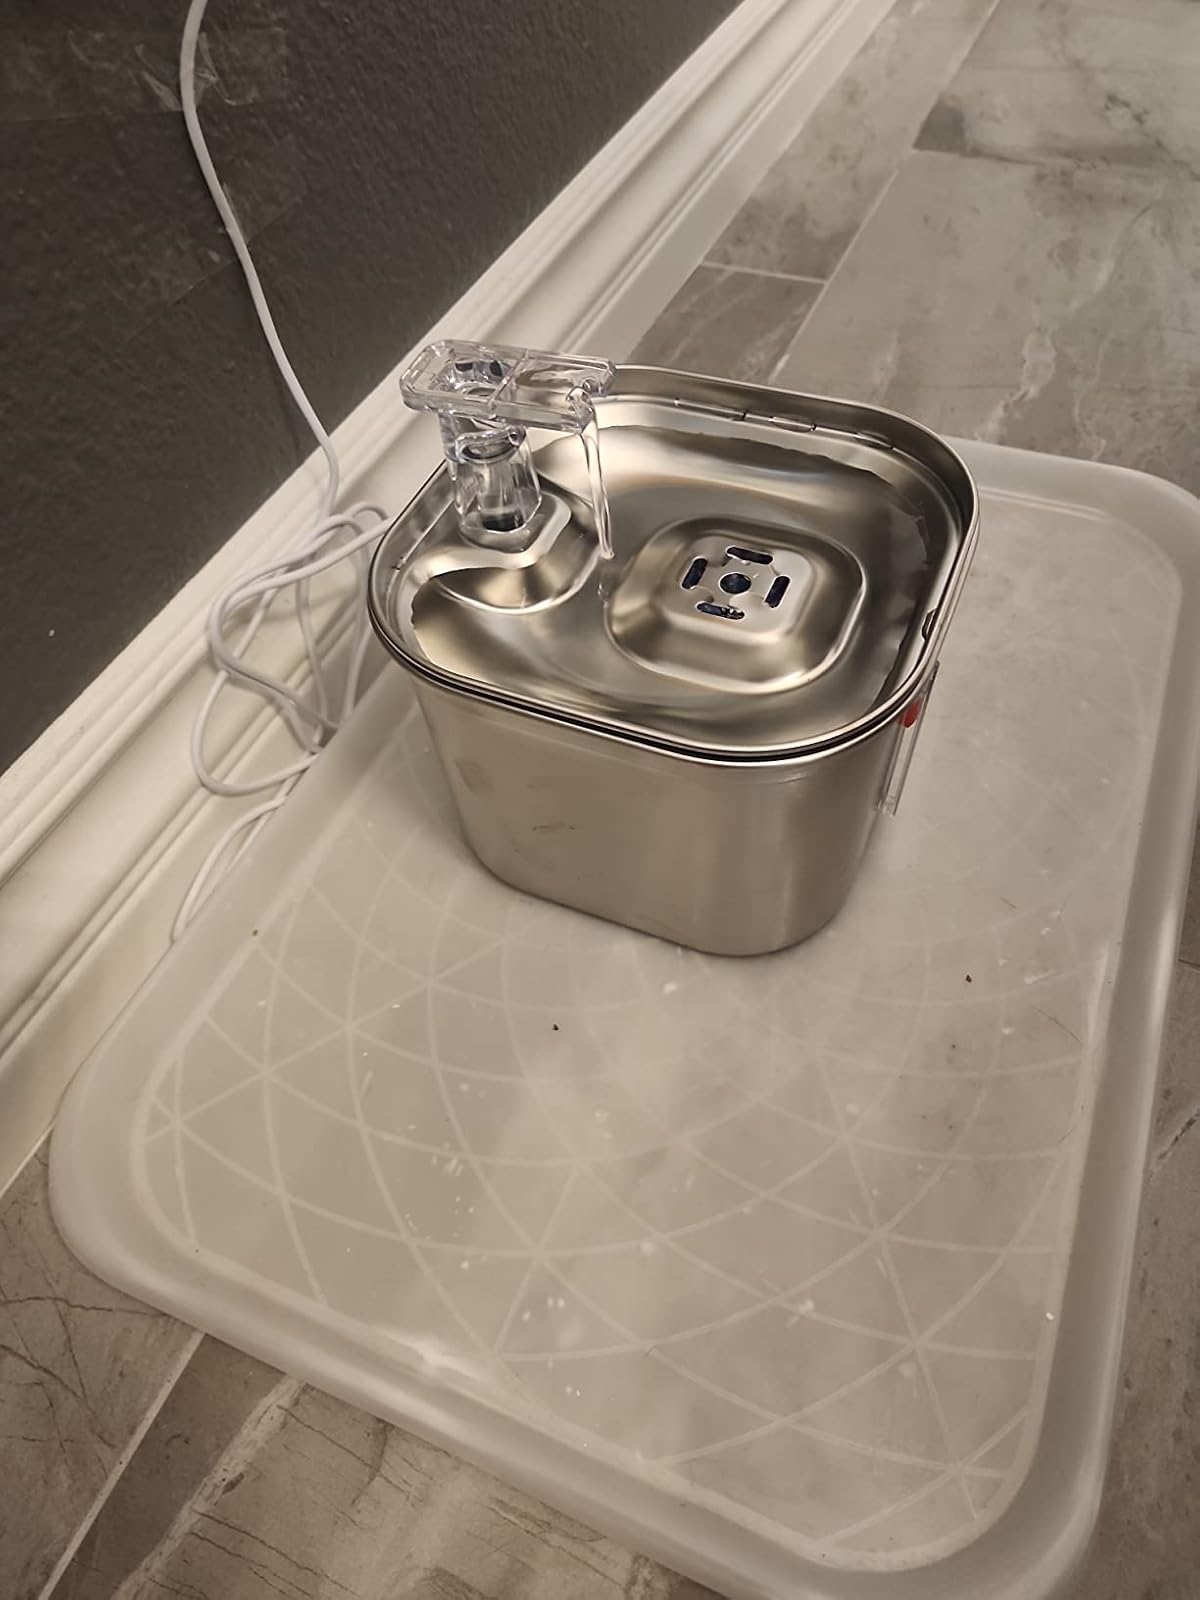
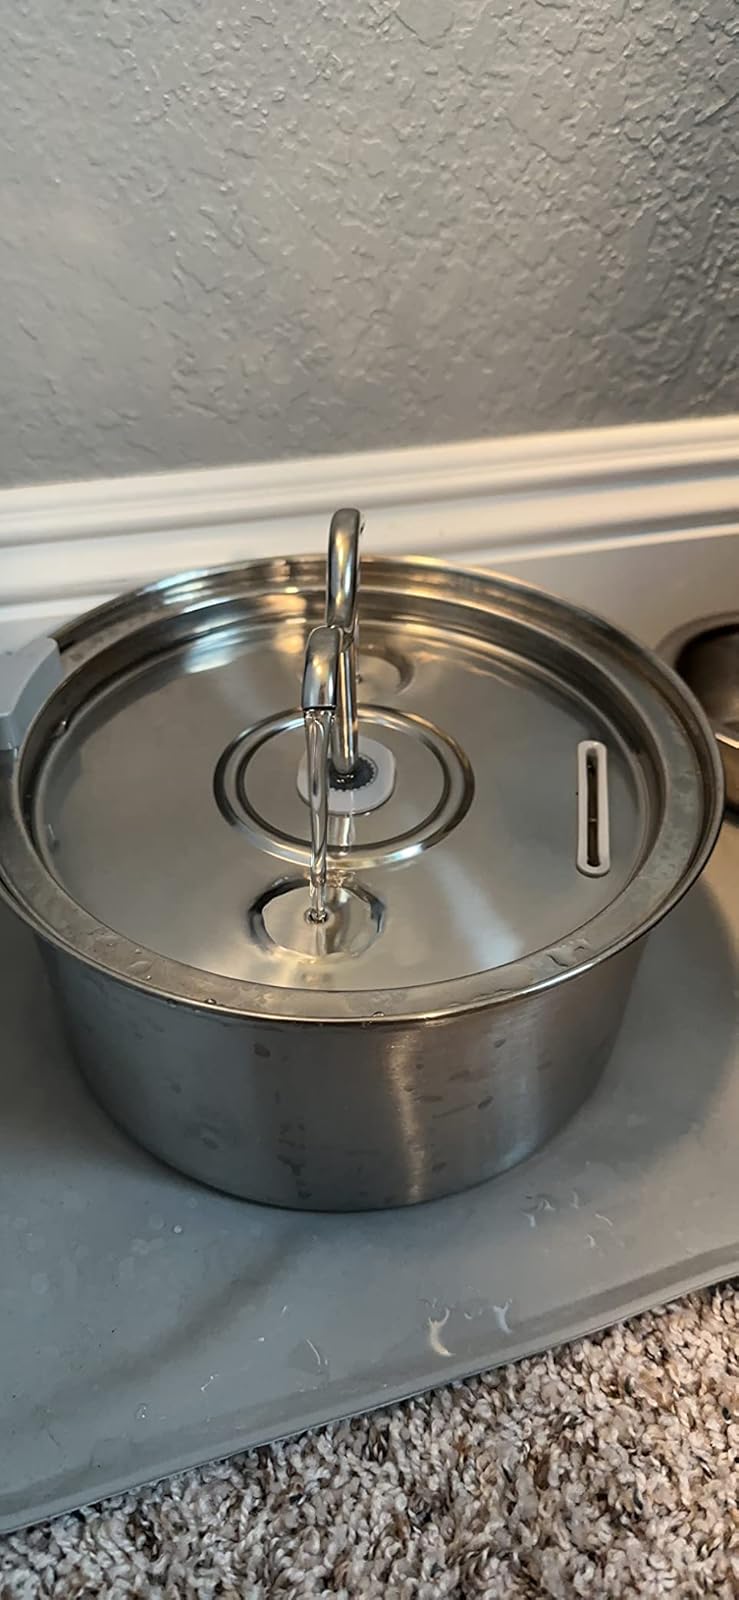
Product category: items_bowl
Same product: no